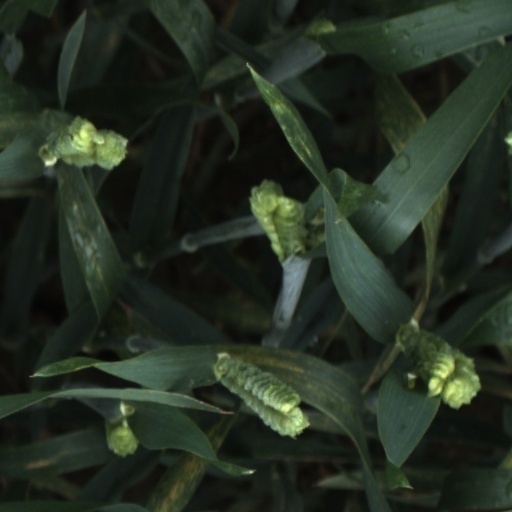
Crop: wheat